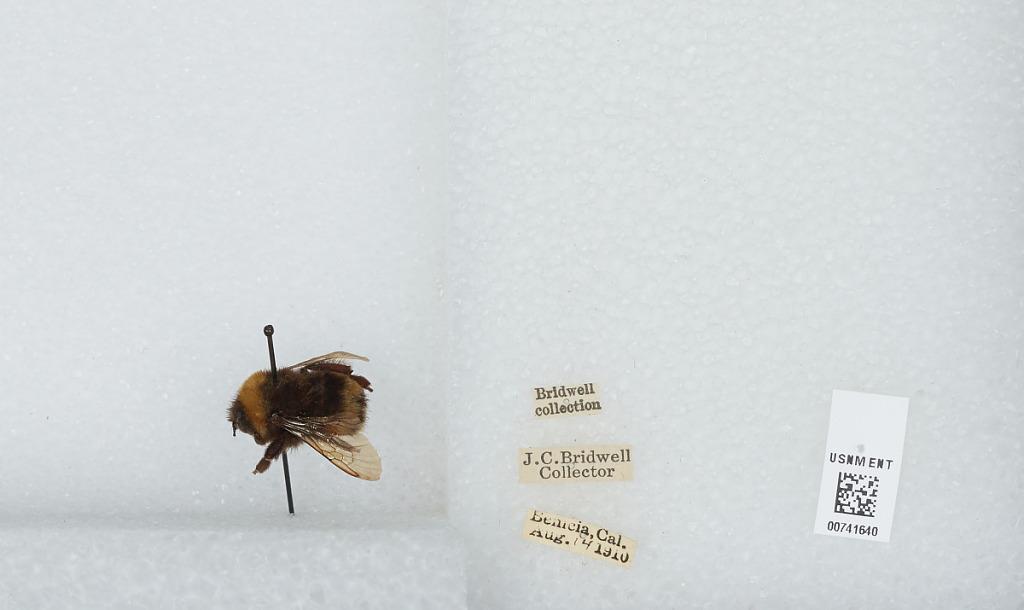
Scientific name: Bombus (Bombus) occidentalis Greene
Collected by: J. Bridwell
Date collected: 1910-8-14
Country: United States
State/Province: California